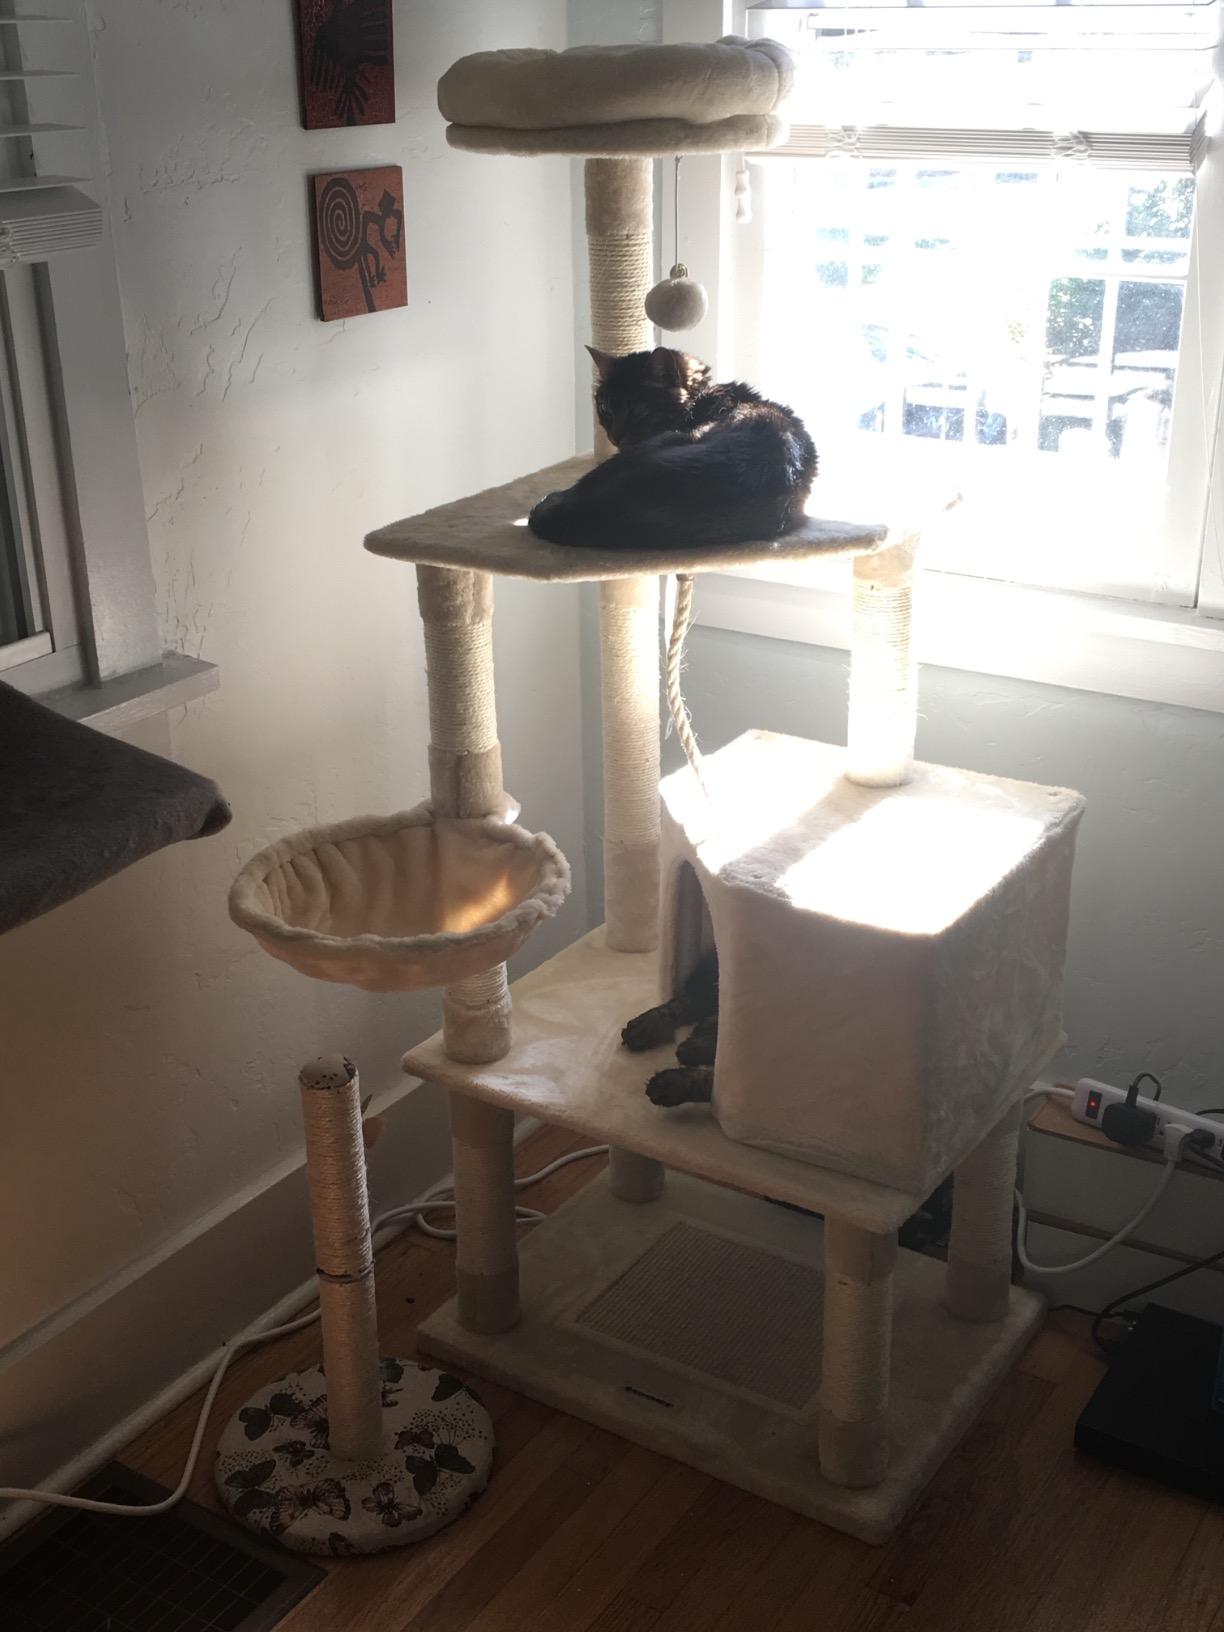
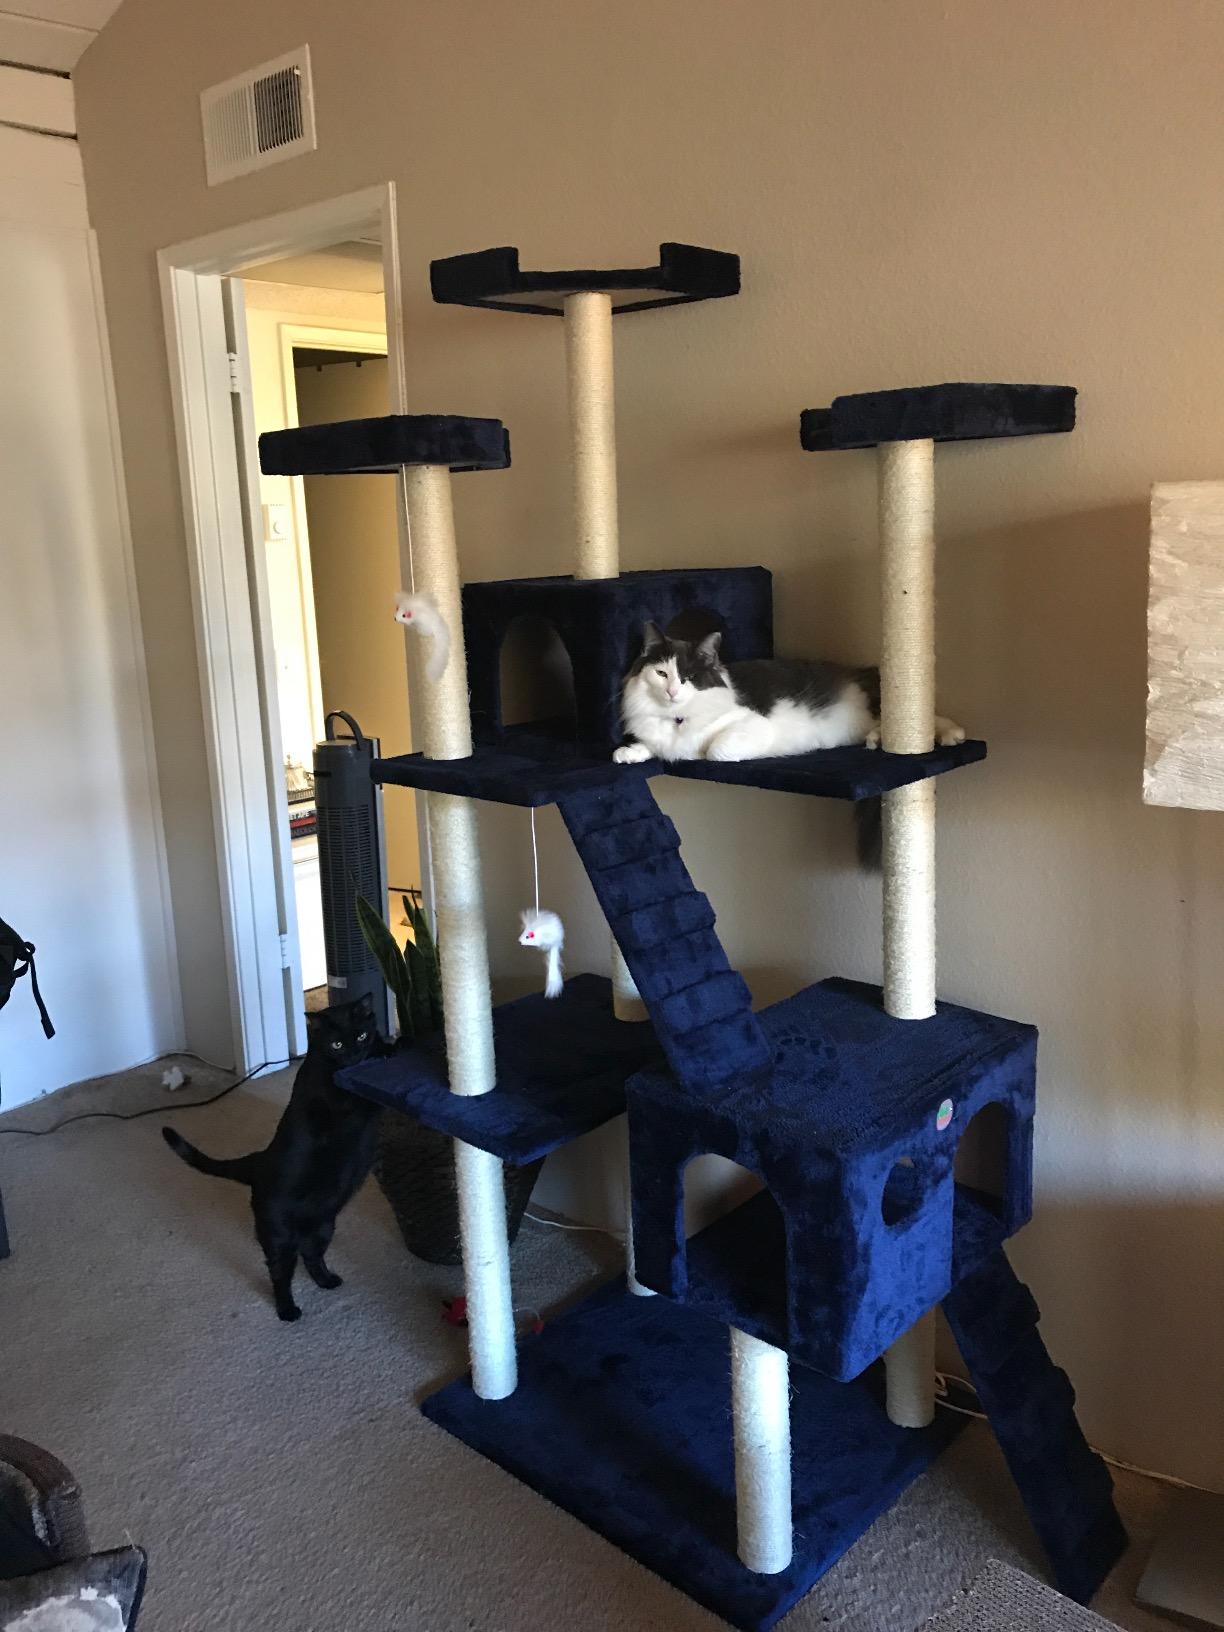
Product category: items_cat tree
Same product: no